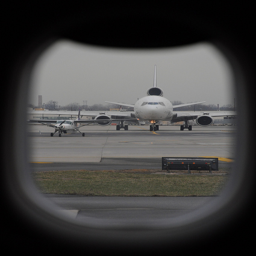
The sight of a plane on a runway from another plane's window.
A plane is being viewed from a small window.
A picture of a plane taken through another planes window
A view from the inside of an airplane of an airplane on a runway.
View of a parked airplane from an airplane window.